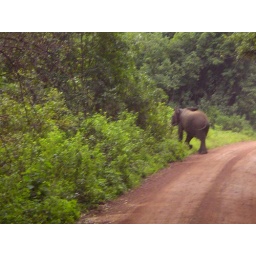
elephant in the road